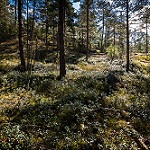
Label: forest